Froyla Tzalam

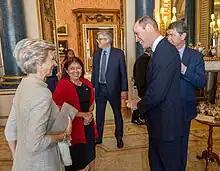
Tzalam with the Duchess of Gloucester and the Prince of Wales at Buckingham Palace during her visit for the coronation of King Charles III, 2022

Upon the death of Queen Elizabeth II in September 2022, Tzalam became the first governor-general of Belize to have served under two monarchs. She said that the Queen "was a much loved and respected figure across the globe", who "was known for her sense of duty and her devotion to a life of service". Tzalam also represented Belize at the Queen's state funeral in the United Kingdom. Alongside Minister Francis Fonseca she represented Belize at the Coronation of King Charles III in 2023.